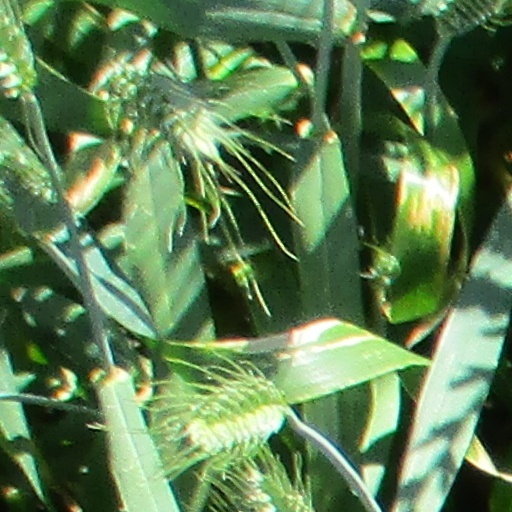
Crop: wheat